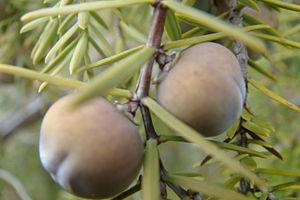
Baies de Juniperus oxycedrus dans le massif du Luberon, Roussillon, Provence, France
Le massif du Luberon est un massif montagneux peu élevé qui s'étend d'est en ouest entre les Alpes-de-Haute-Provence et le département de Vaucluse, en France. La première mention du massif est antérieure au début de l'ère chrétienne. La forme moderne Luberon est attestée à partir du XVIIIᵉ siècle.